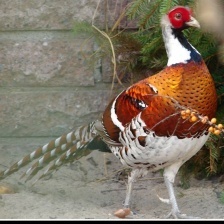
Species: ELLIOTS  PHEASANT
Scientific name: SYRMATICUS ELLIOTI